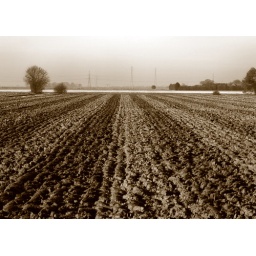
taken near to where i live. the dogs were out walking me and the fields catched my eye.